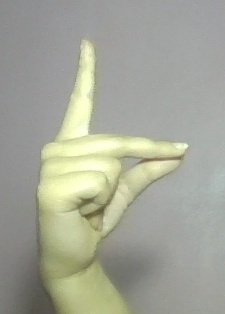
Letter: ta